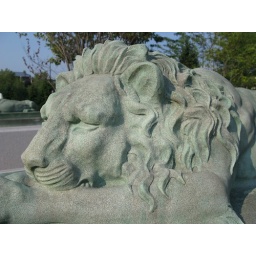
dozing stone lion guarding pathway at Essex County vicinage courthouse in Newark (on MLK Blvd nr S. Orange Ave)